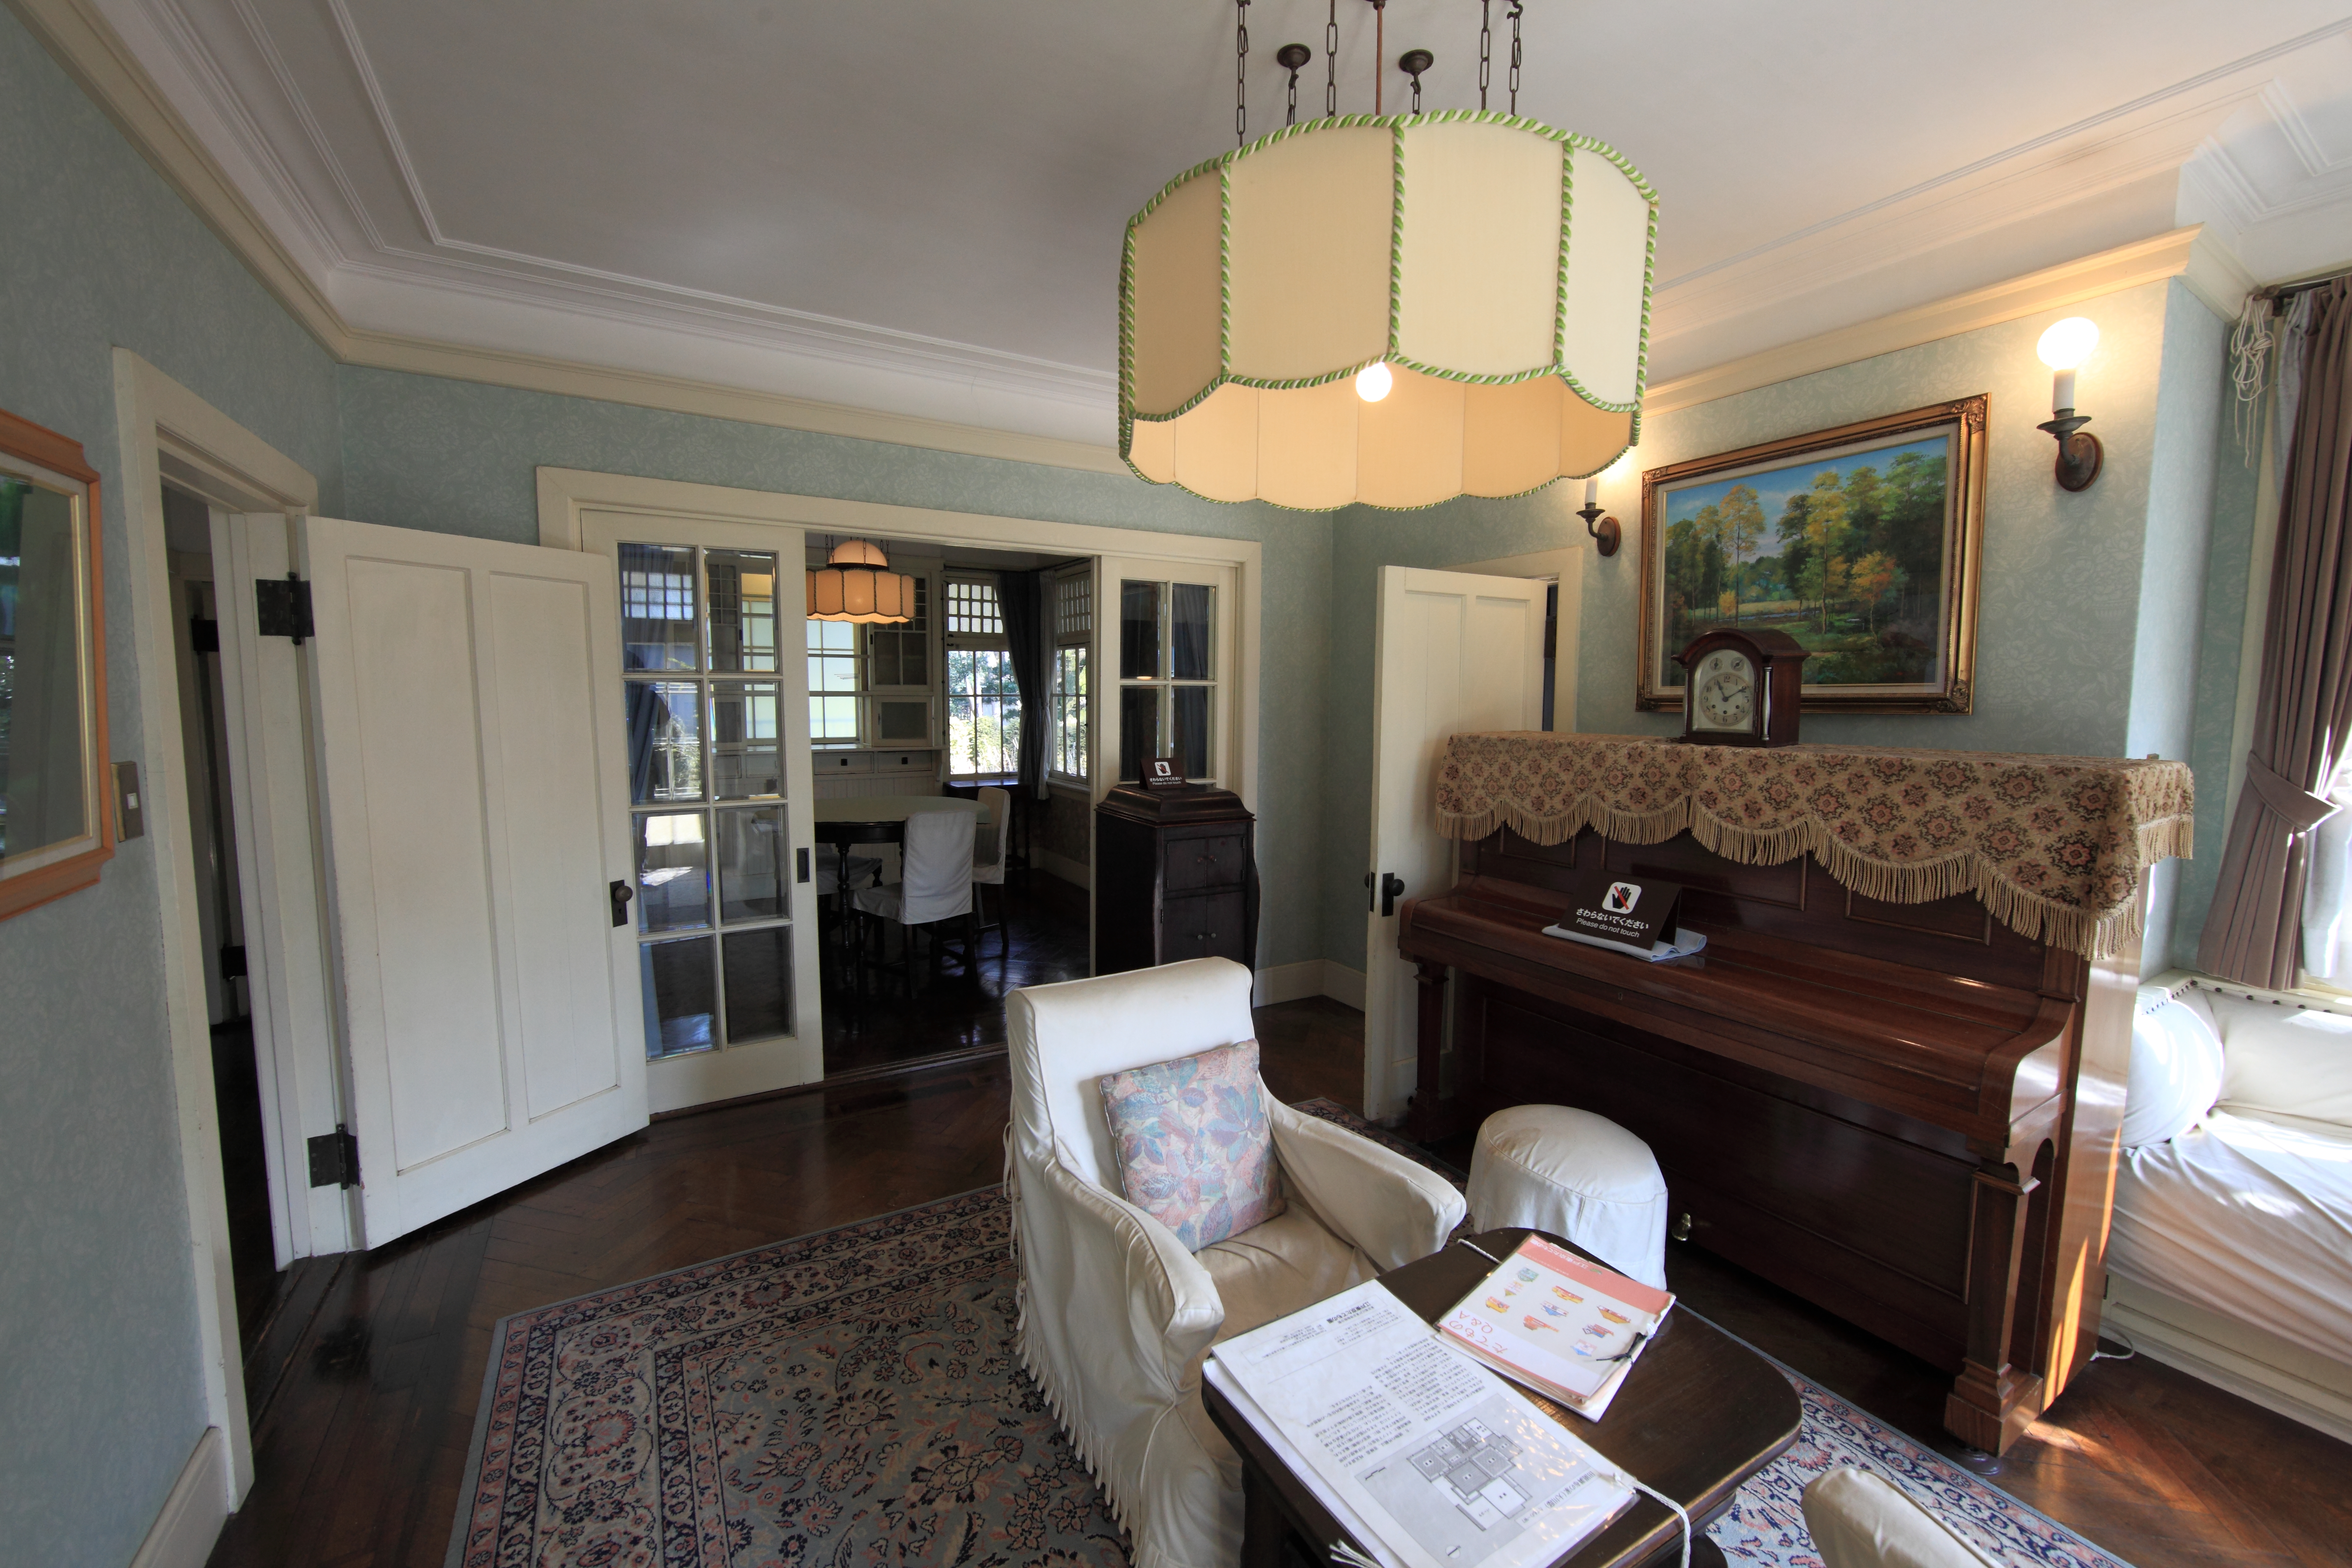
mansion, house, interior, home, high, cottage, property, living room, room, apartment, interior design, design, 5d, hires, estate, markii, suite, hi, res, resolution, condominium, real estate